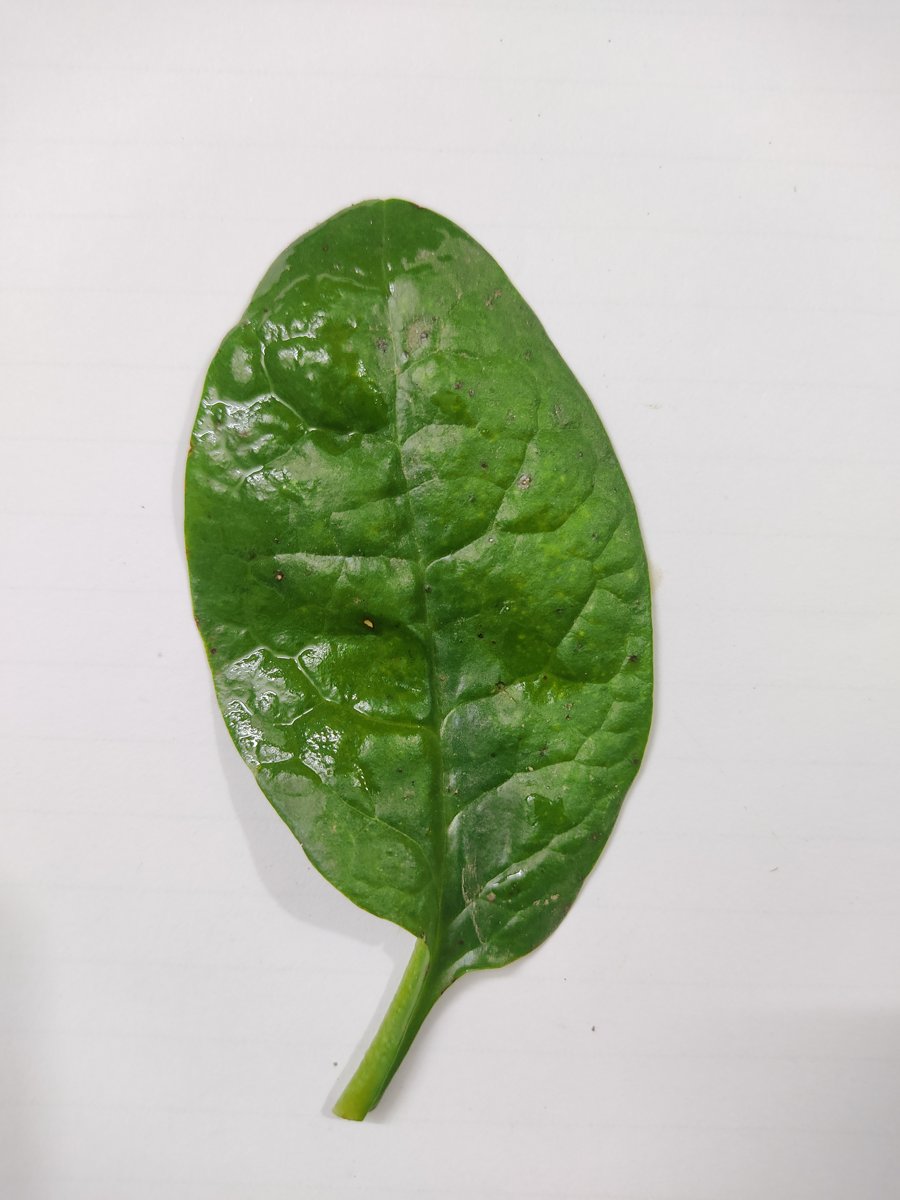
Label: Healthy-Leaf